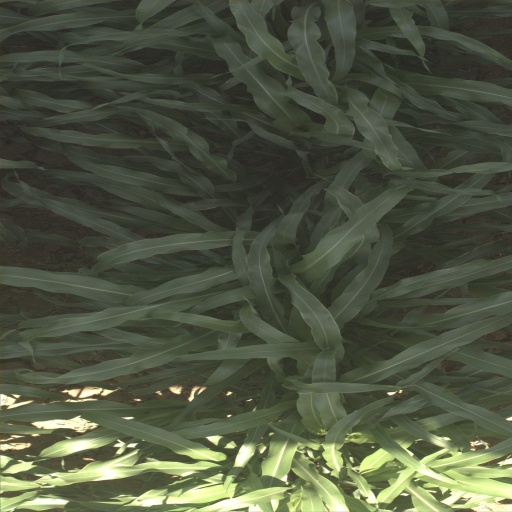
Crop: sorghum